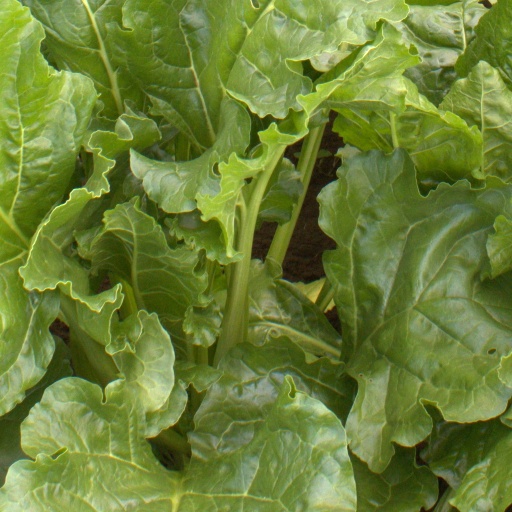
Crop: sugar beet